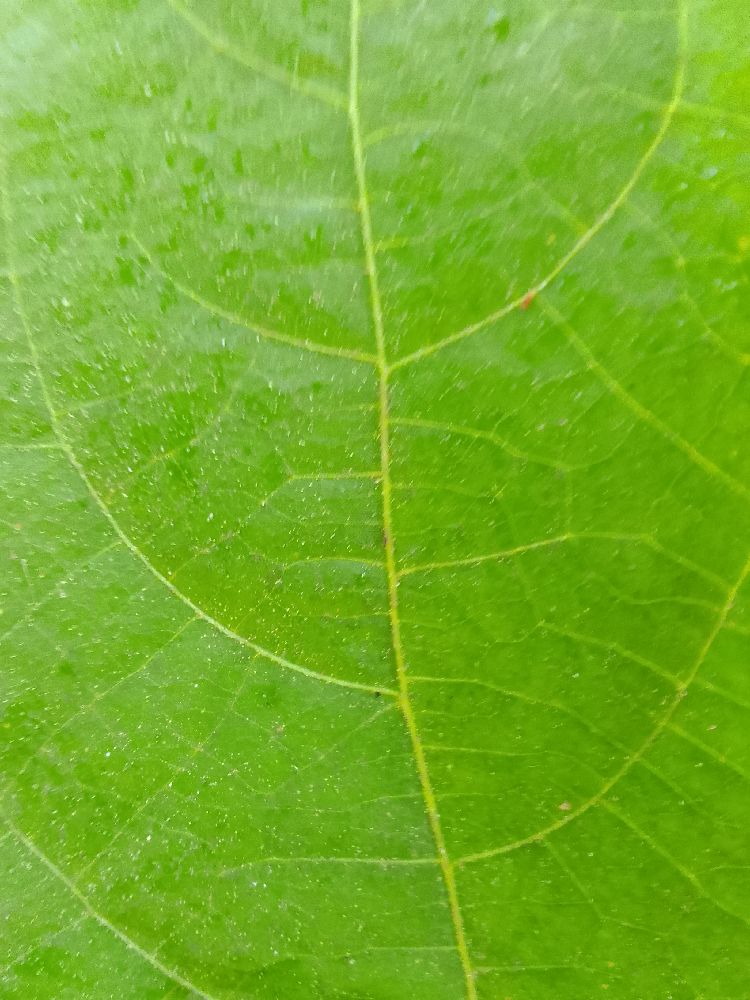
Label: healthy